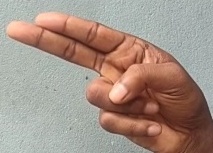
ASL sign: H